Bunyip, Victoria

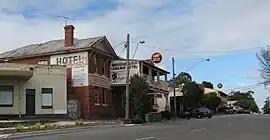
Main Street

Bunyip is a town in Gippsland, Victoria, Australia, 81 km south-east of Melbourne's Central Business District, located within the Shire of Cardinia local government area. Bunyip recorded a population of 3,131 at the 2021 census.